Battle of LaFayette

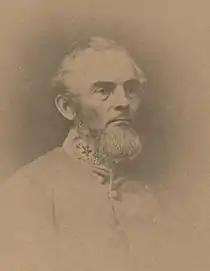
Pillow in about 1862

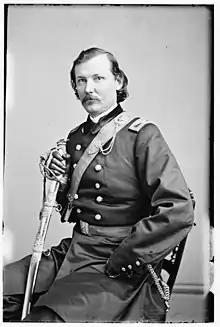
Watkins sometime in the period of 1865-68

At around 3:30 a.m, June 24, Col. Charles Armistead, after being split from Col. James Neely’s brigade which Pillow accompanied, arrived at the western perimeter of LaFayette. Alabamians, Mississippians, and Tennesseans comprised the Confederate forces. Pillow, Neely, and their soldiers arrived a half-hour later, the same time at which Armistead's skirmishers would fire the first shots. Many soldiers of the 7th Kentucky were captured by Confederate forces approaching from the east and north after being awaked by alarms at about this time. The remaining soldiers barricaded themselves in the courthouse with sacks of corn, and there was a lack of ammunition and water while they were there.